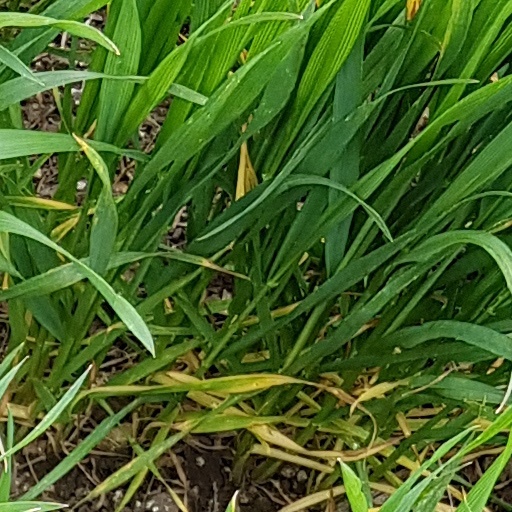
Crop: wheat